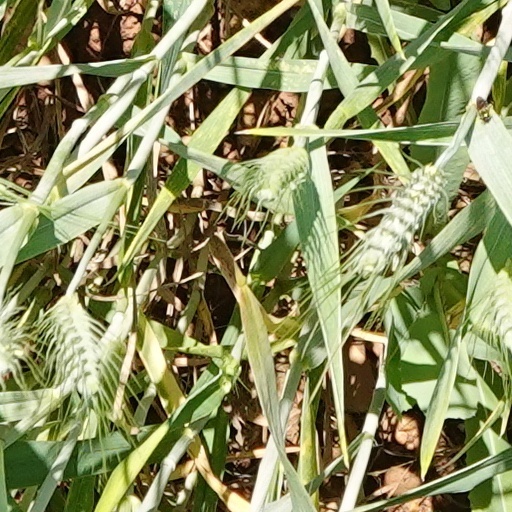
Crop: wheat